Effects of Hurricane Laura in Louisiana

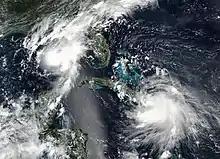
Hurricane Marco (left) and Tropical Storm Laura (right) on August 23. Both were threatening the Gulf Coast as hurricanes at the time, although Marco ultimately weakened.

The NHC first noted the possibility of Laura impacting the U.S. Gulf Coast on August 21, although they did not specifically mention Louisiana. At first, the predictions were that it would hit the Gulf Coast as a minimal hurricane, although the NHC noted there was a distinct possibility that it could be much stronger. As the days went by, it became increasingly likely that Laura would make landfall near or in Louisiana as a strong hurricane. Additionally, Tropical Storm Marco entered the Gulf of Mexico and strengthened into a minimal hurricane, creating concerns that two hurricanes would impact the Gulf Coast just days apart, although Marco ultimately weakened to a minimal tropical storm by the time it got very close to the coast. Hurricane, tropical storm, and storm surge watches were issued for almost the entire coastline on August 24. This came just hours after the southeastern portion of the state had their tropical storm and storm surge warnings for Marco cancelled. Most of the watches were upgraded to warnings the next day and a flash flood watch was also issued for the western half of the state as over of rain was expected. As the threat of surge increased for the coastline, the NHC stated that there would be "unsurvivable storm surge with large and destructive waves." Three tornado watches were ultimately issued in all but the extreme northwestern part of the state. As Laura neared landfall, rare Extreme Wind Warnings were issued for Louisiana and Texas. These wind warnings are only issued when winds of above are imminent or occurring in the area.